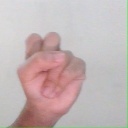
अक्षर: स